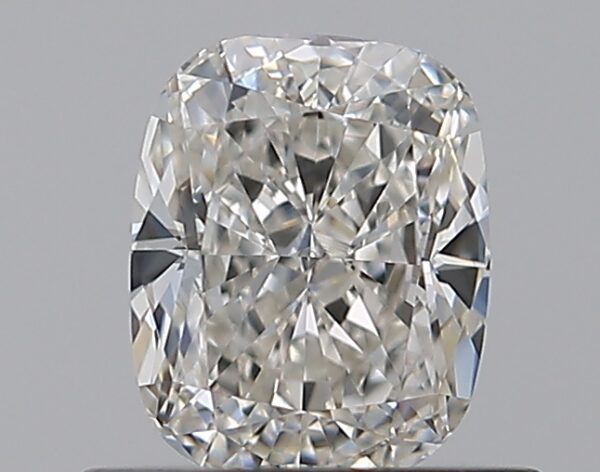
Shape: cushion
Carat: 0.71
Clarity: VS1
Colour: I
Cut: EX
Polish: EX
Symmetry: VG
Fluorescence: F
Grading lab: GIA
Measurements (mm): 5.75 x 4.6 x 3.11